2013–14 Wolverhampton Wanderers F.C. season

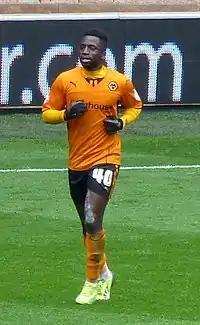
Nouha Dicko scored 13 goals in the final four months.

With this new squad, the team recorded a club record nine straight victories - including a 3–0 success at promotion rivals Brentford - to return to the top of the table. Although suffering a final defeat of the campaign at Crawley in mid-March, on 12 April, promotion was secured with a 2–0 win at Crewe Alexandra that ensured the club's exit from League One after a solitary season. After two further wins, they were confirmed as champions after Brentford failed to beat MK Dons hours after Wolves had won at Leyton Orient, who had led the table for much of the early part of the season.